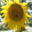
Label: sunflower